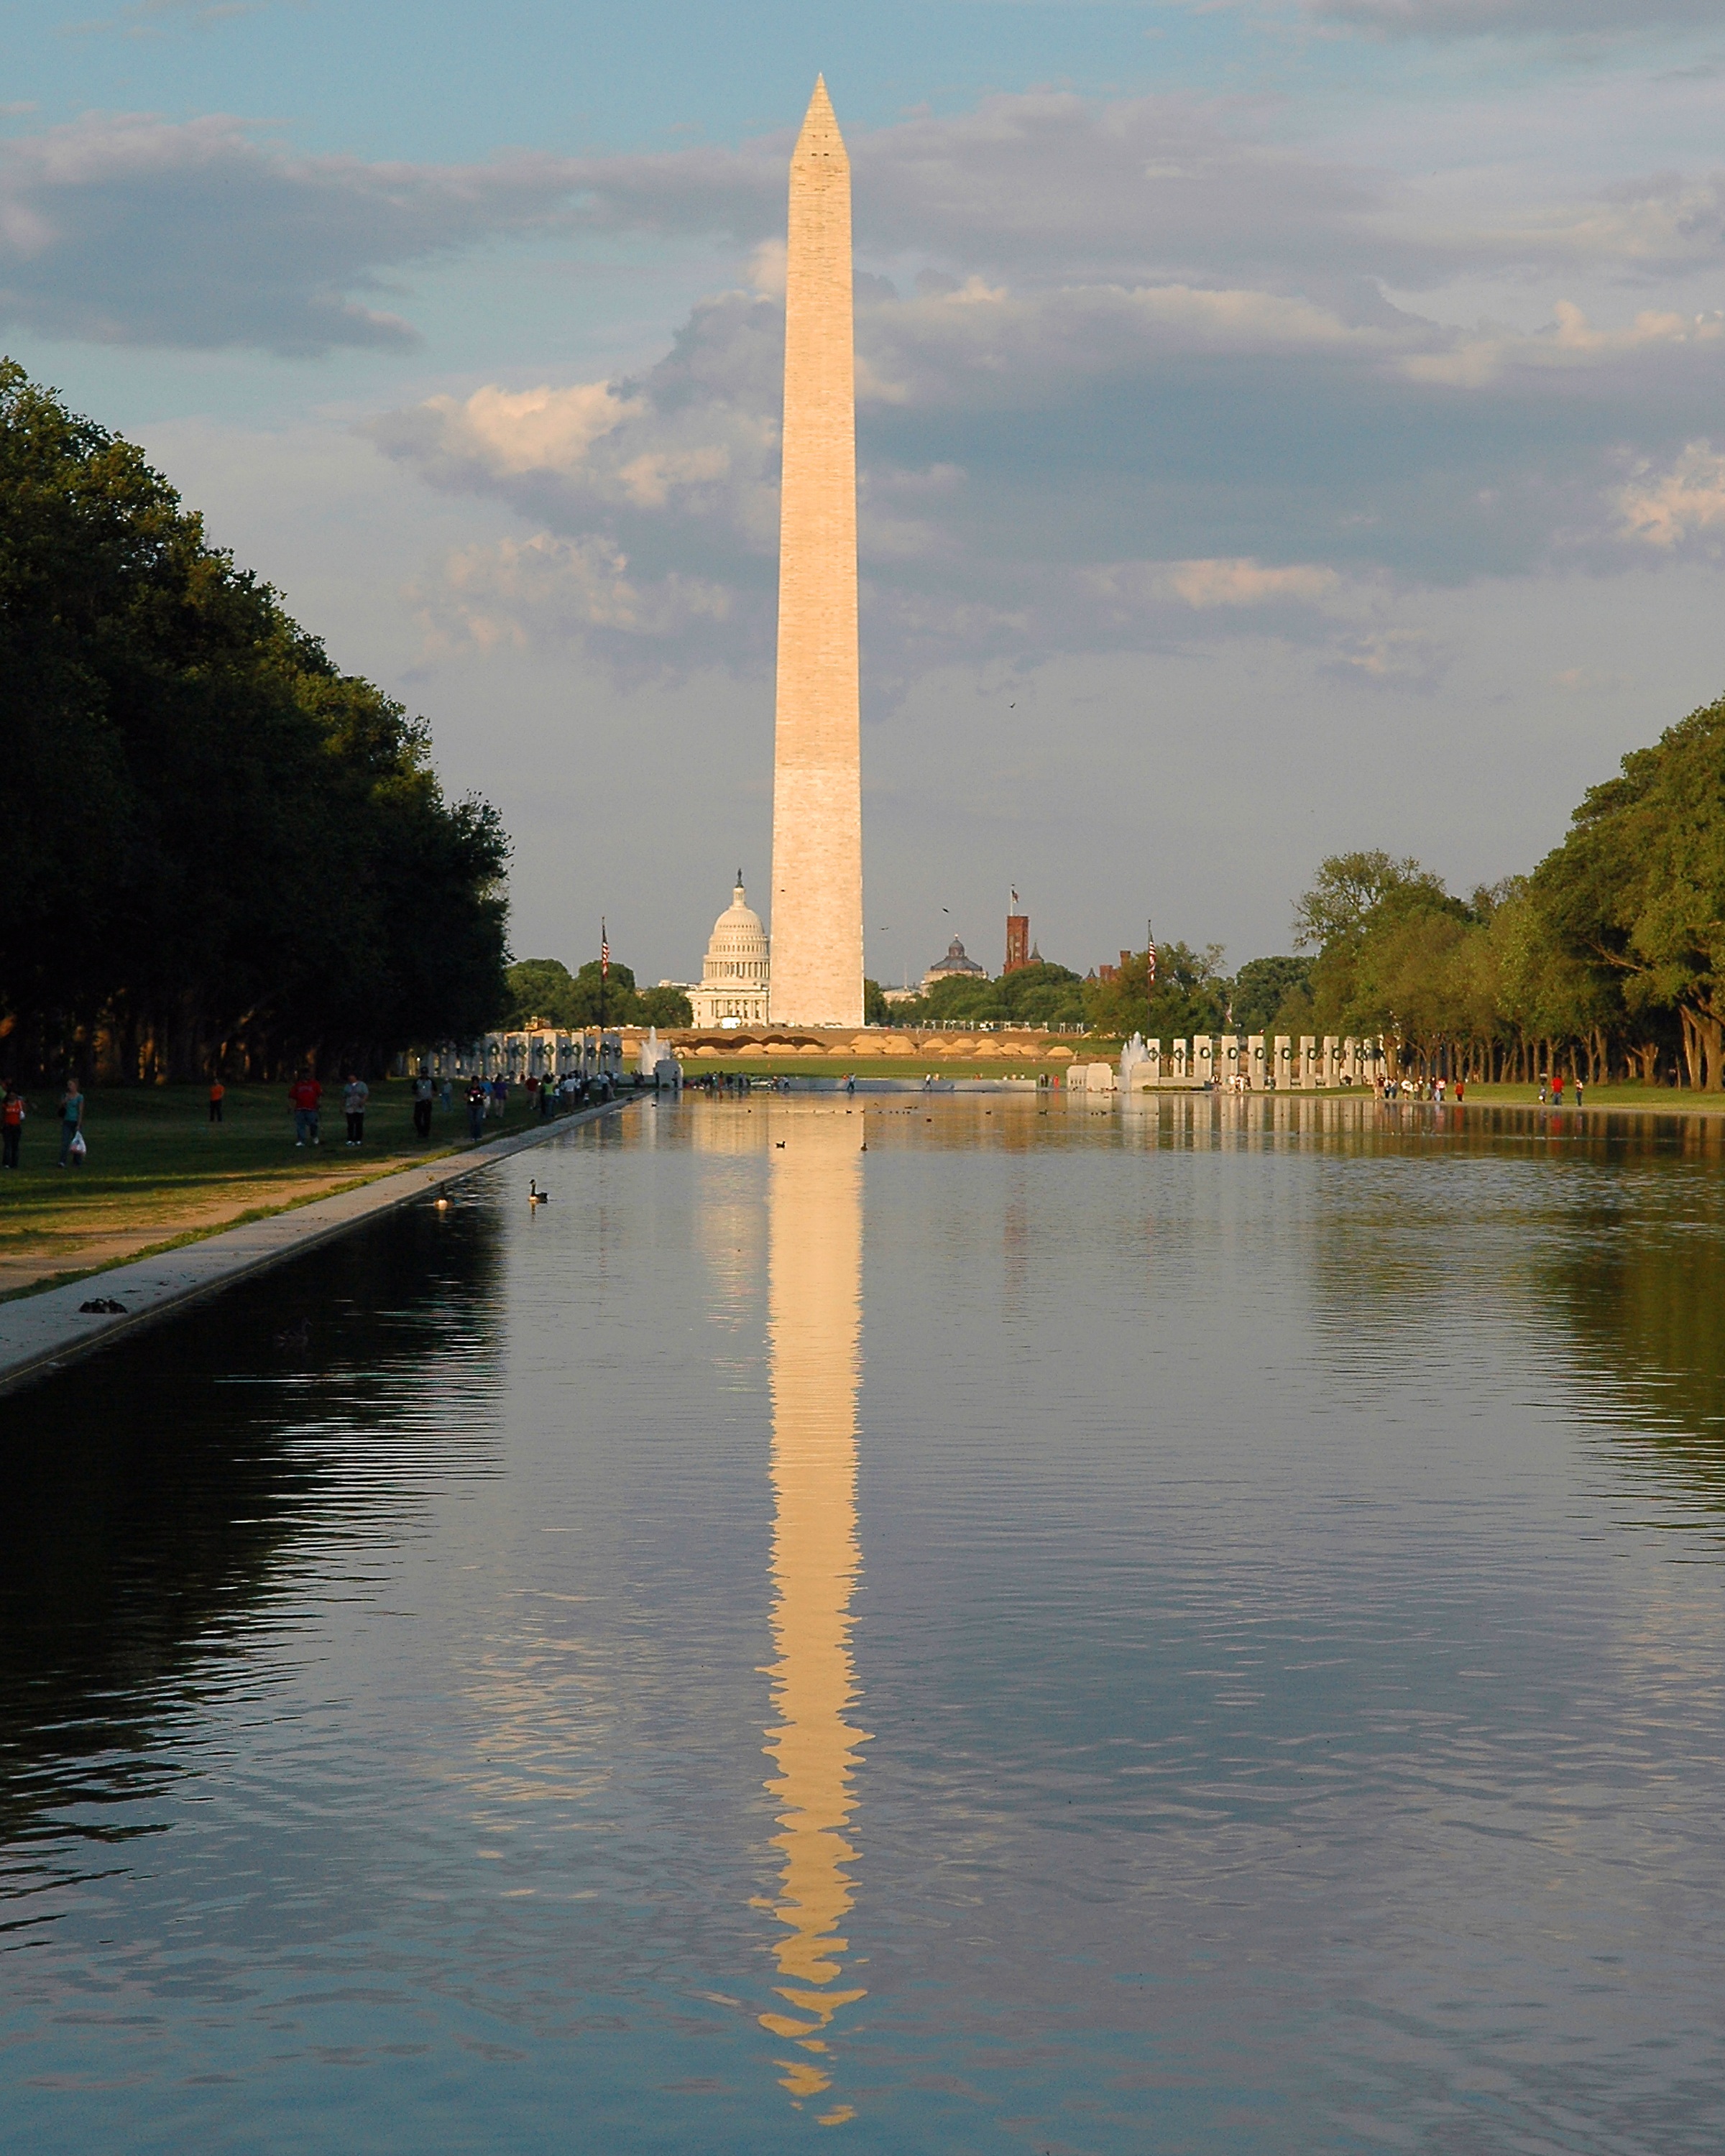
water, architecture, bridge, lake, river, monument, dusk, reflection, tower, landmark, waterway, washington, washington monument, government, washington dc, reflecting pool